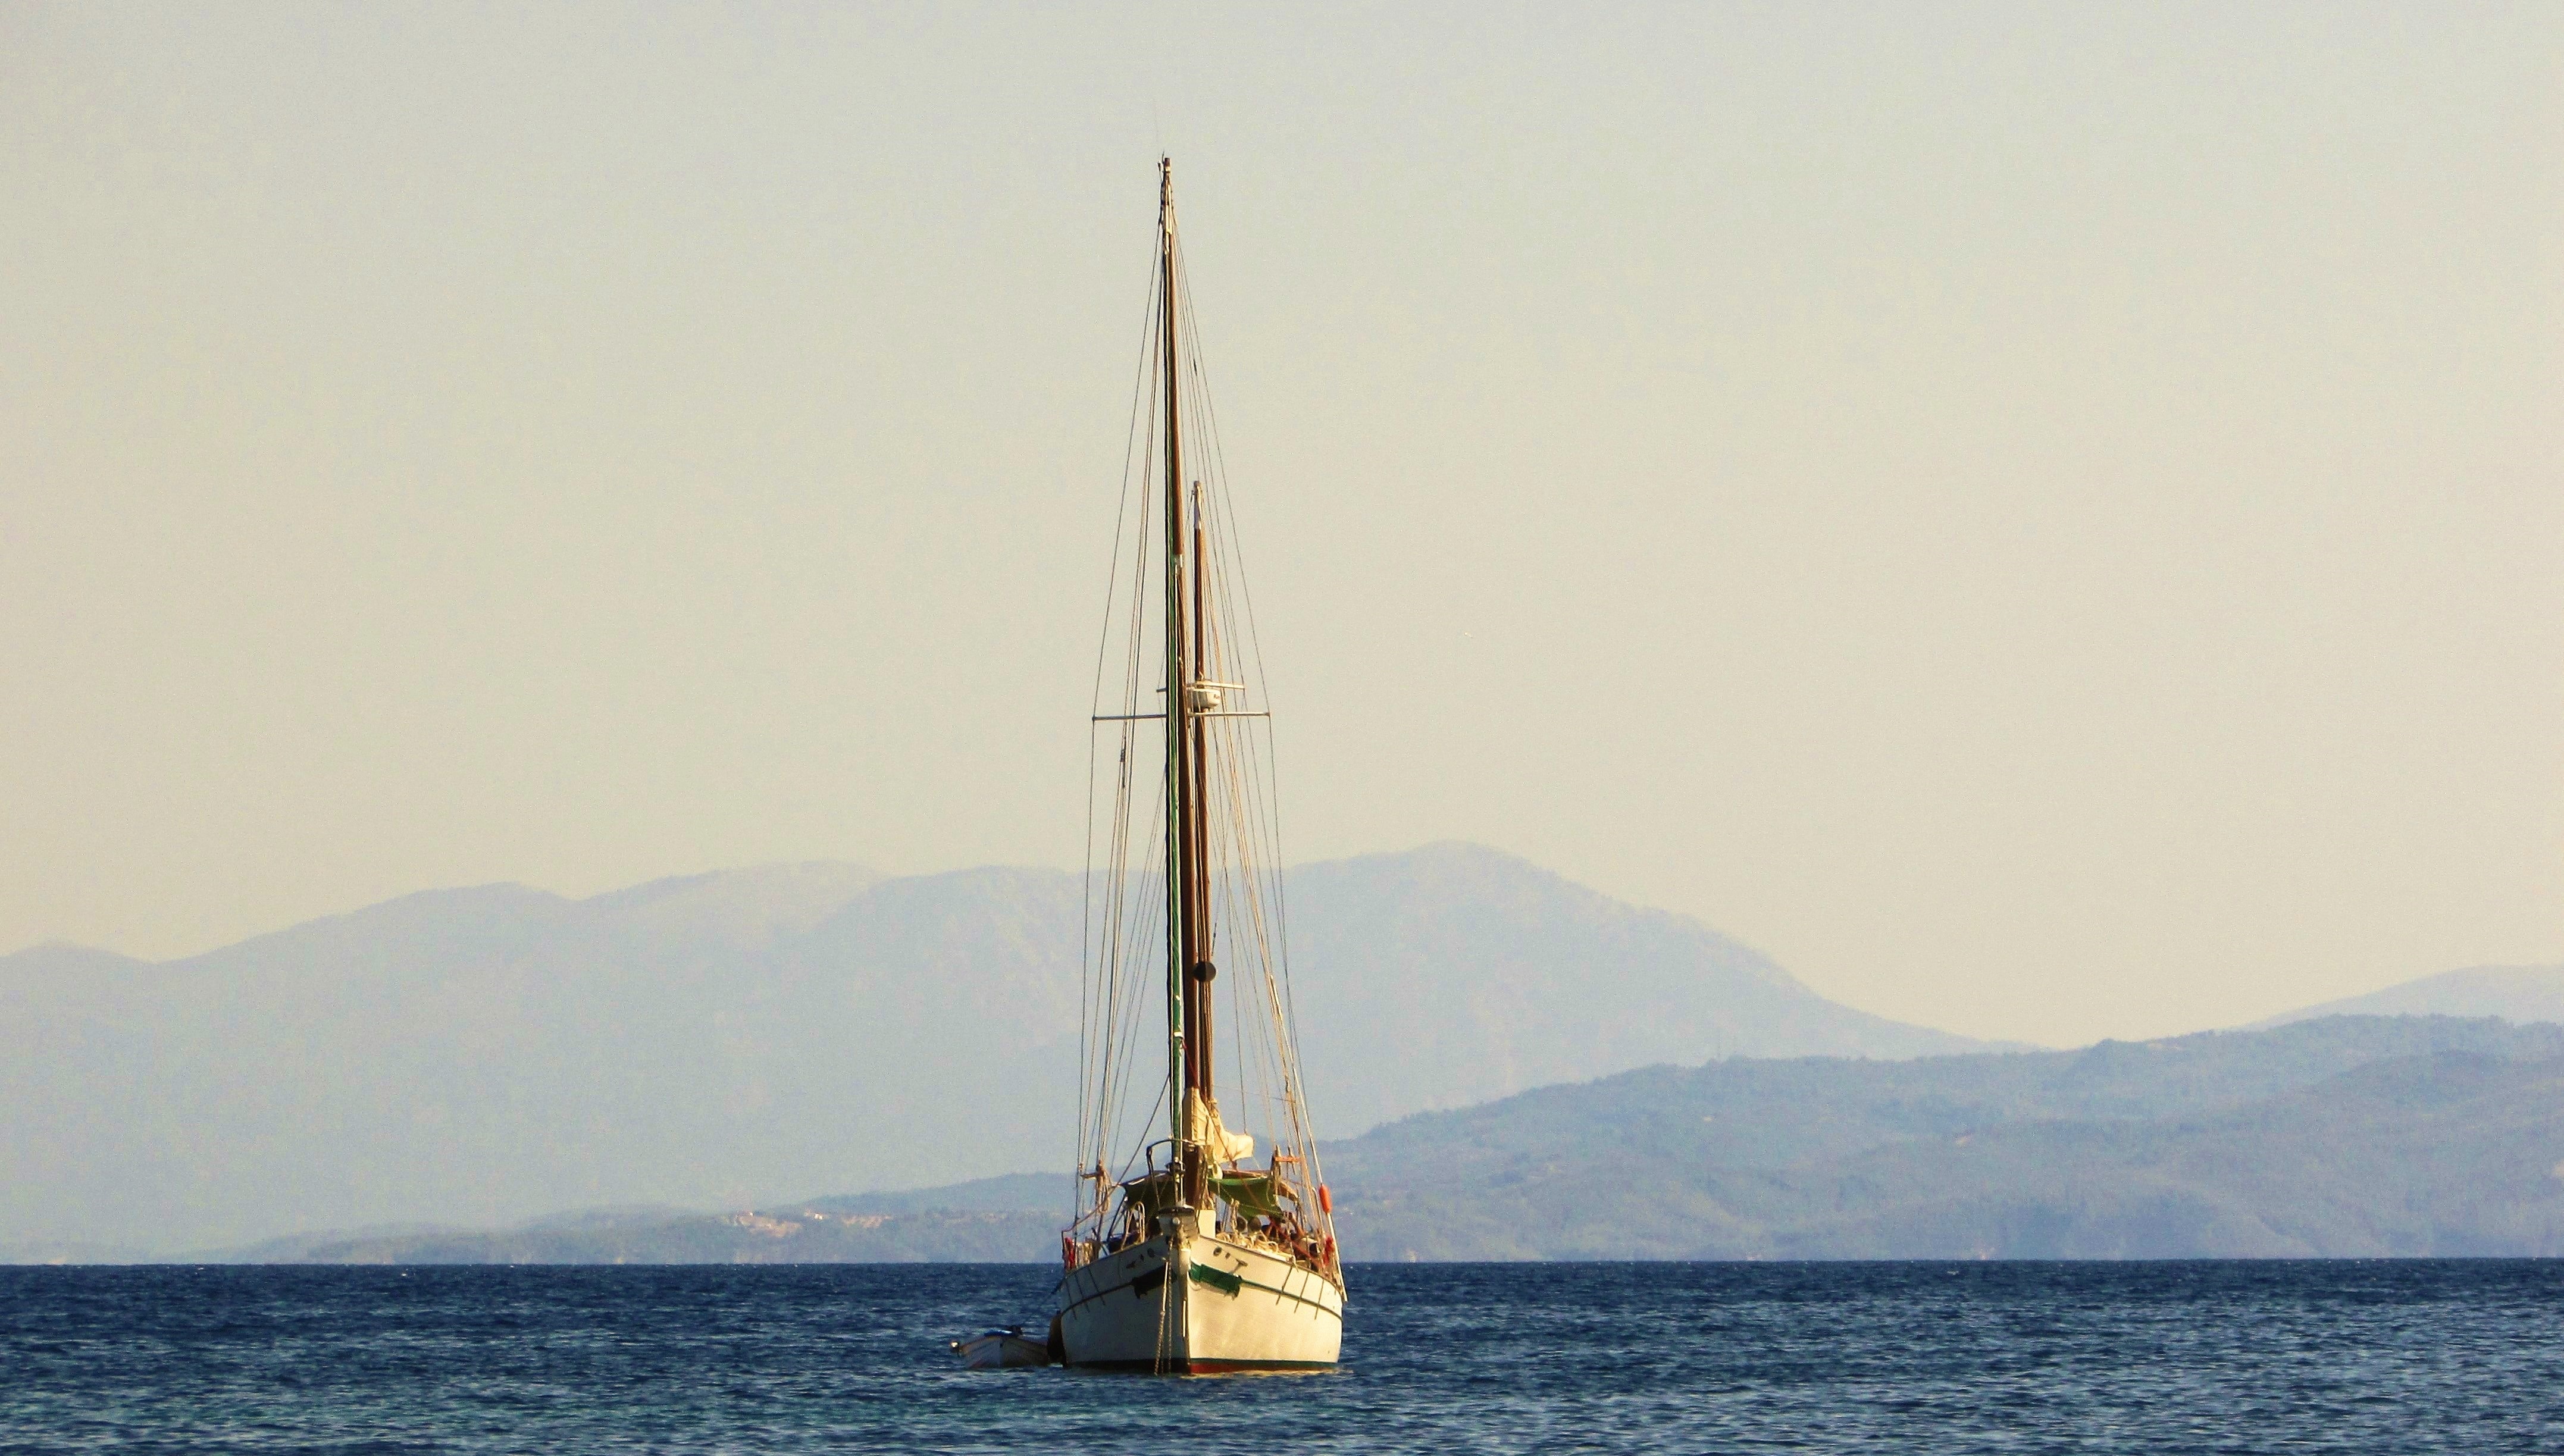
sea, boat, ship, summer, vacation, travel, recreation, vehicle, mast, sailing, tourism, lifestyle, leisure, sailboat, sail, greece, watercraft, schooner, yachting, sailing ship, dinghy sailing, keelboat, lugger